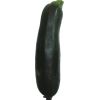
Label: Zucchini dark 1